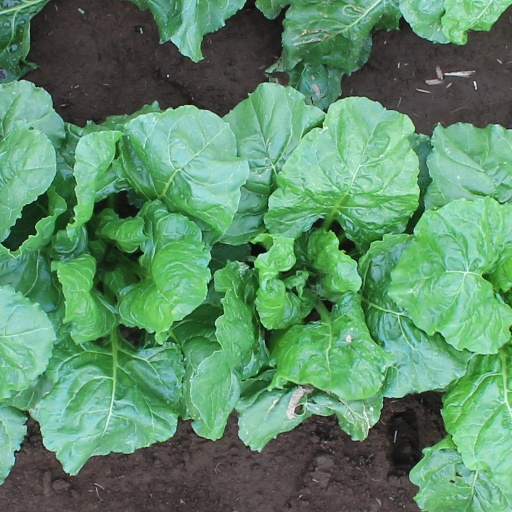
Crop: sugar beet